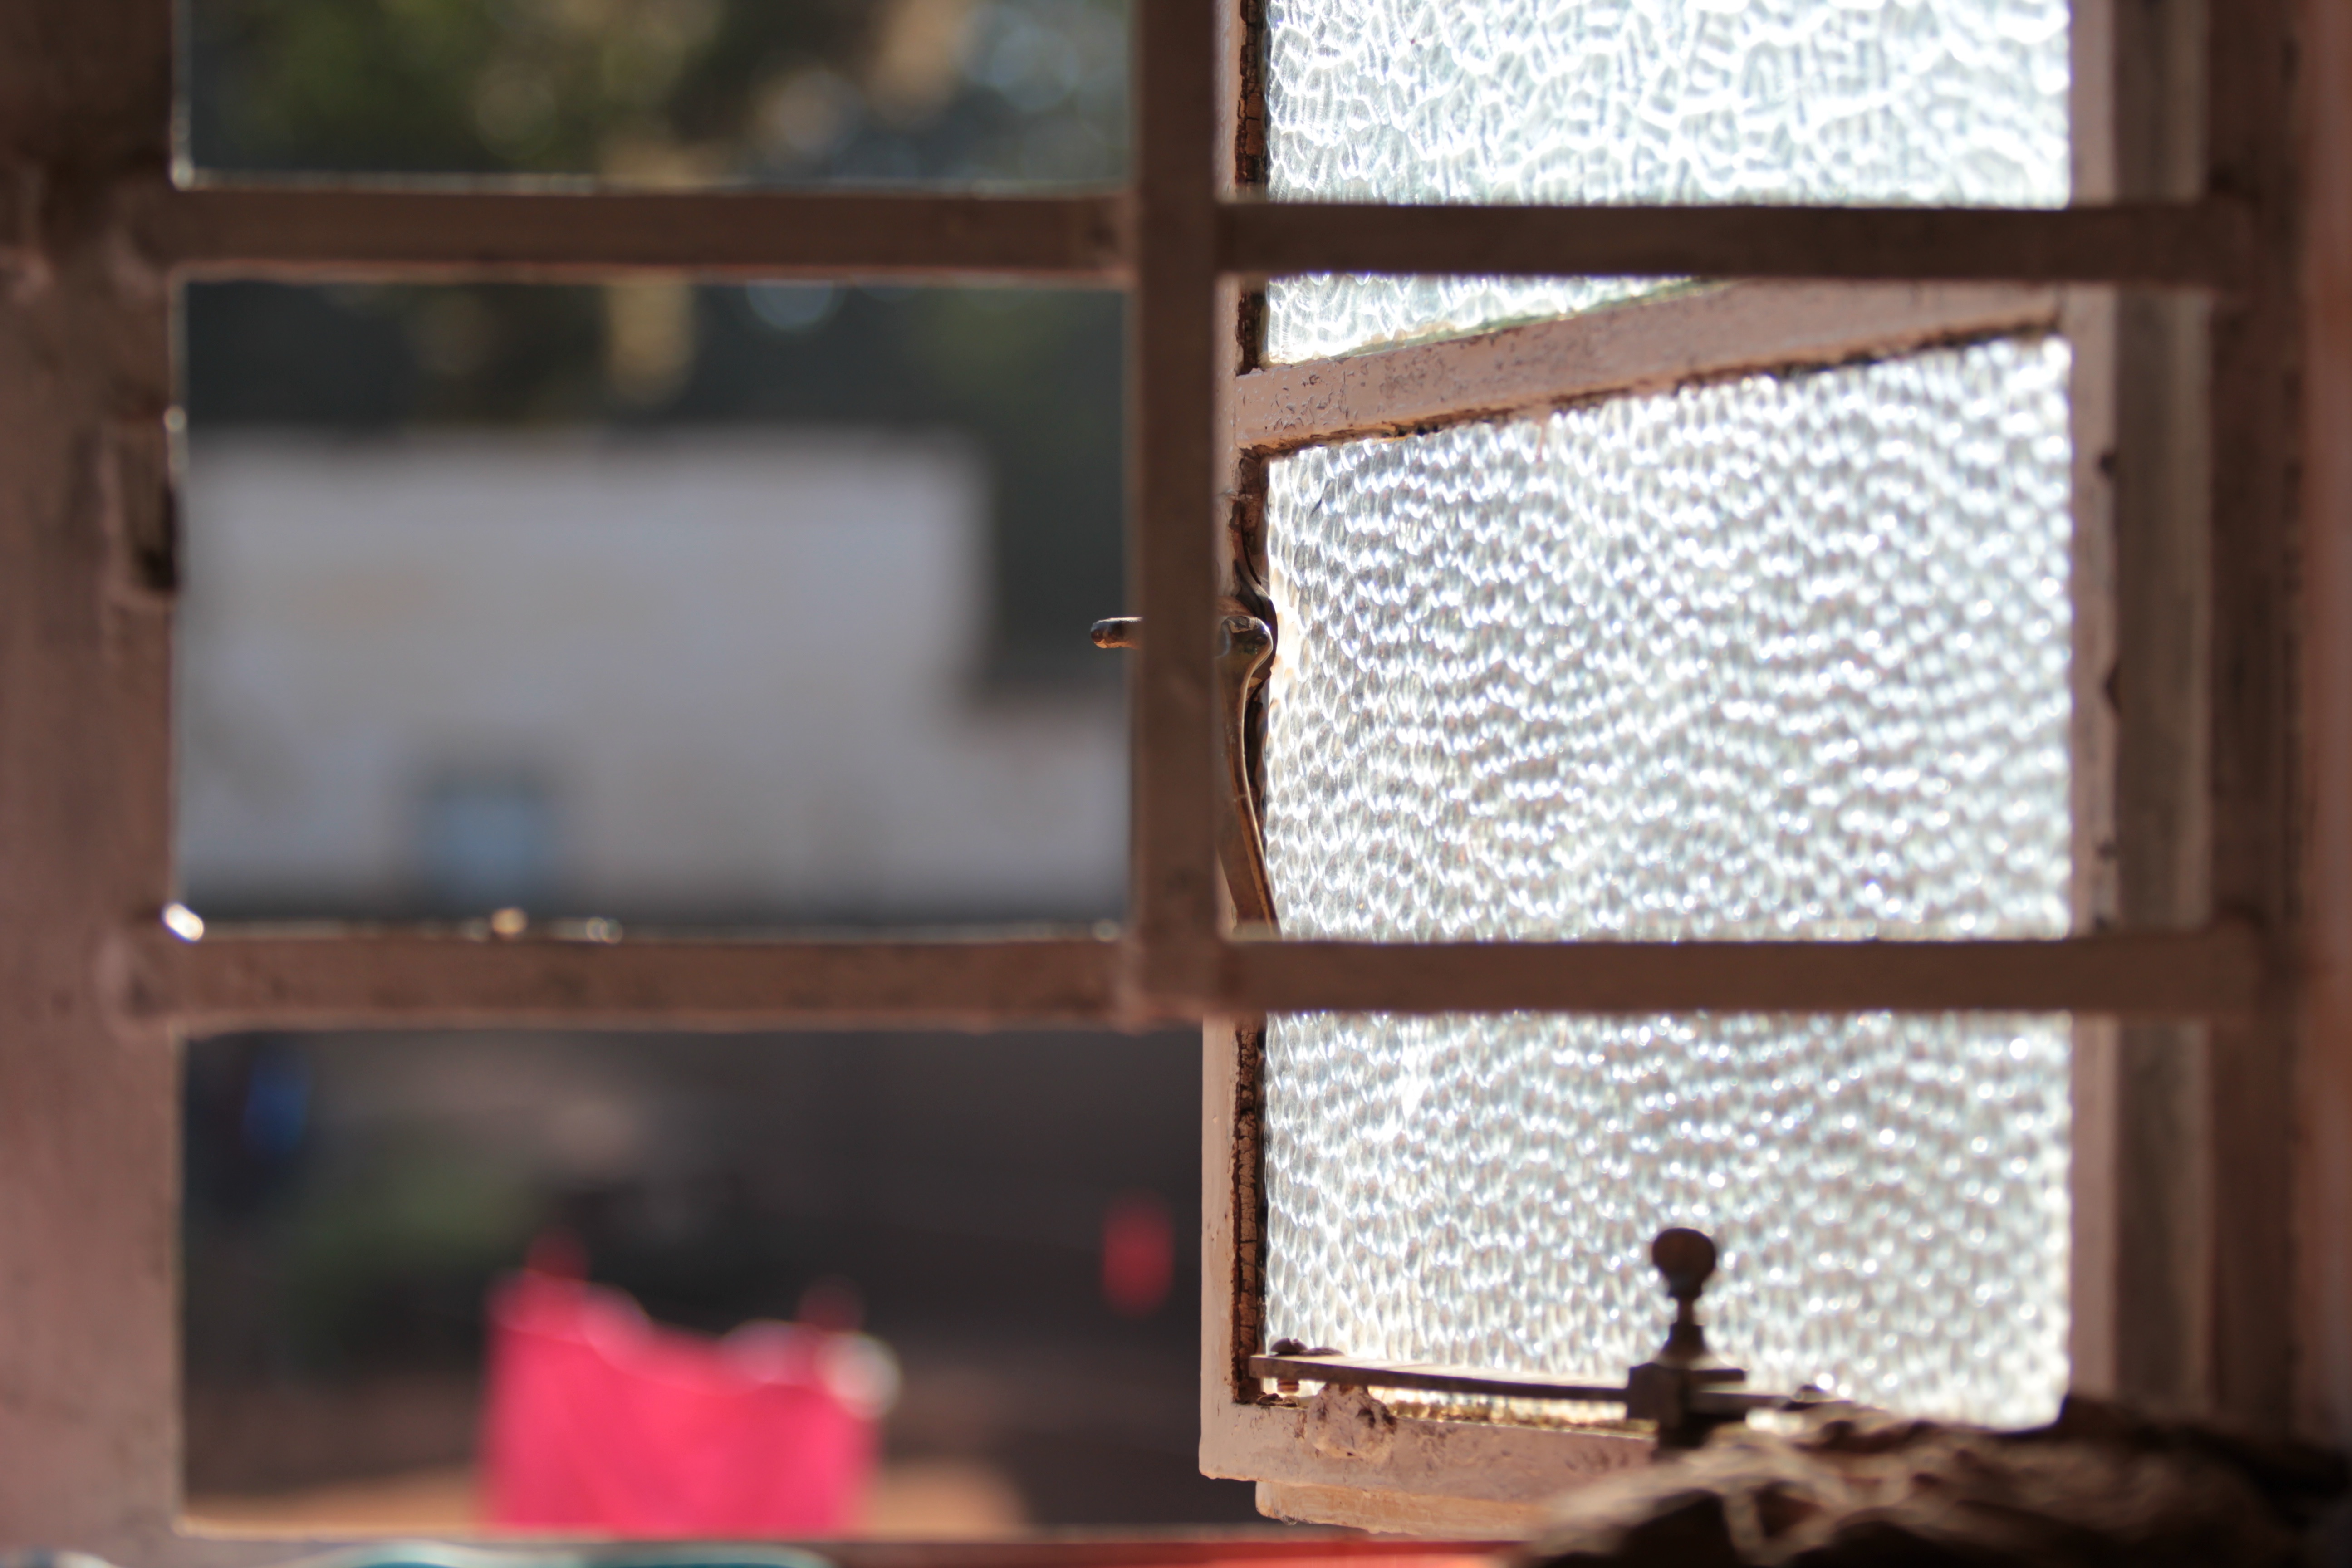
light, wood, window, glass, wall, color, shelf, room, lighting, interior design, window covering